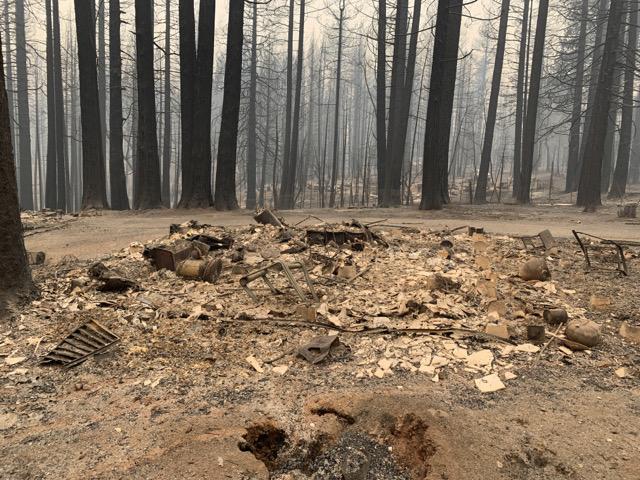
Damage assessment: destroyed